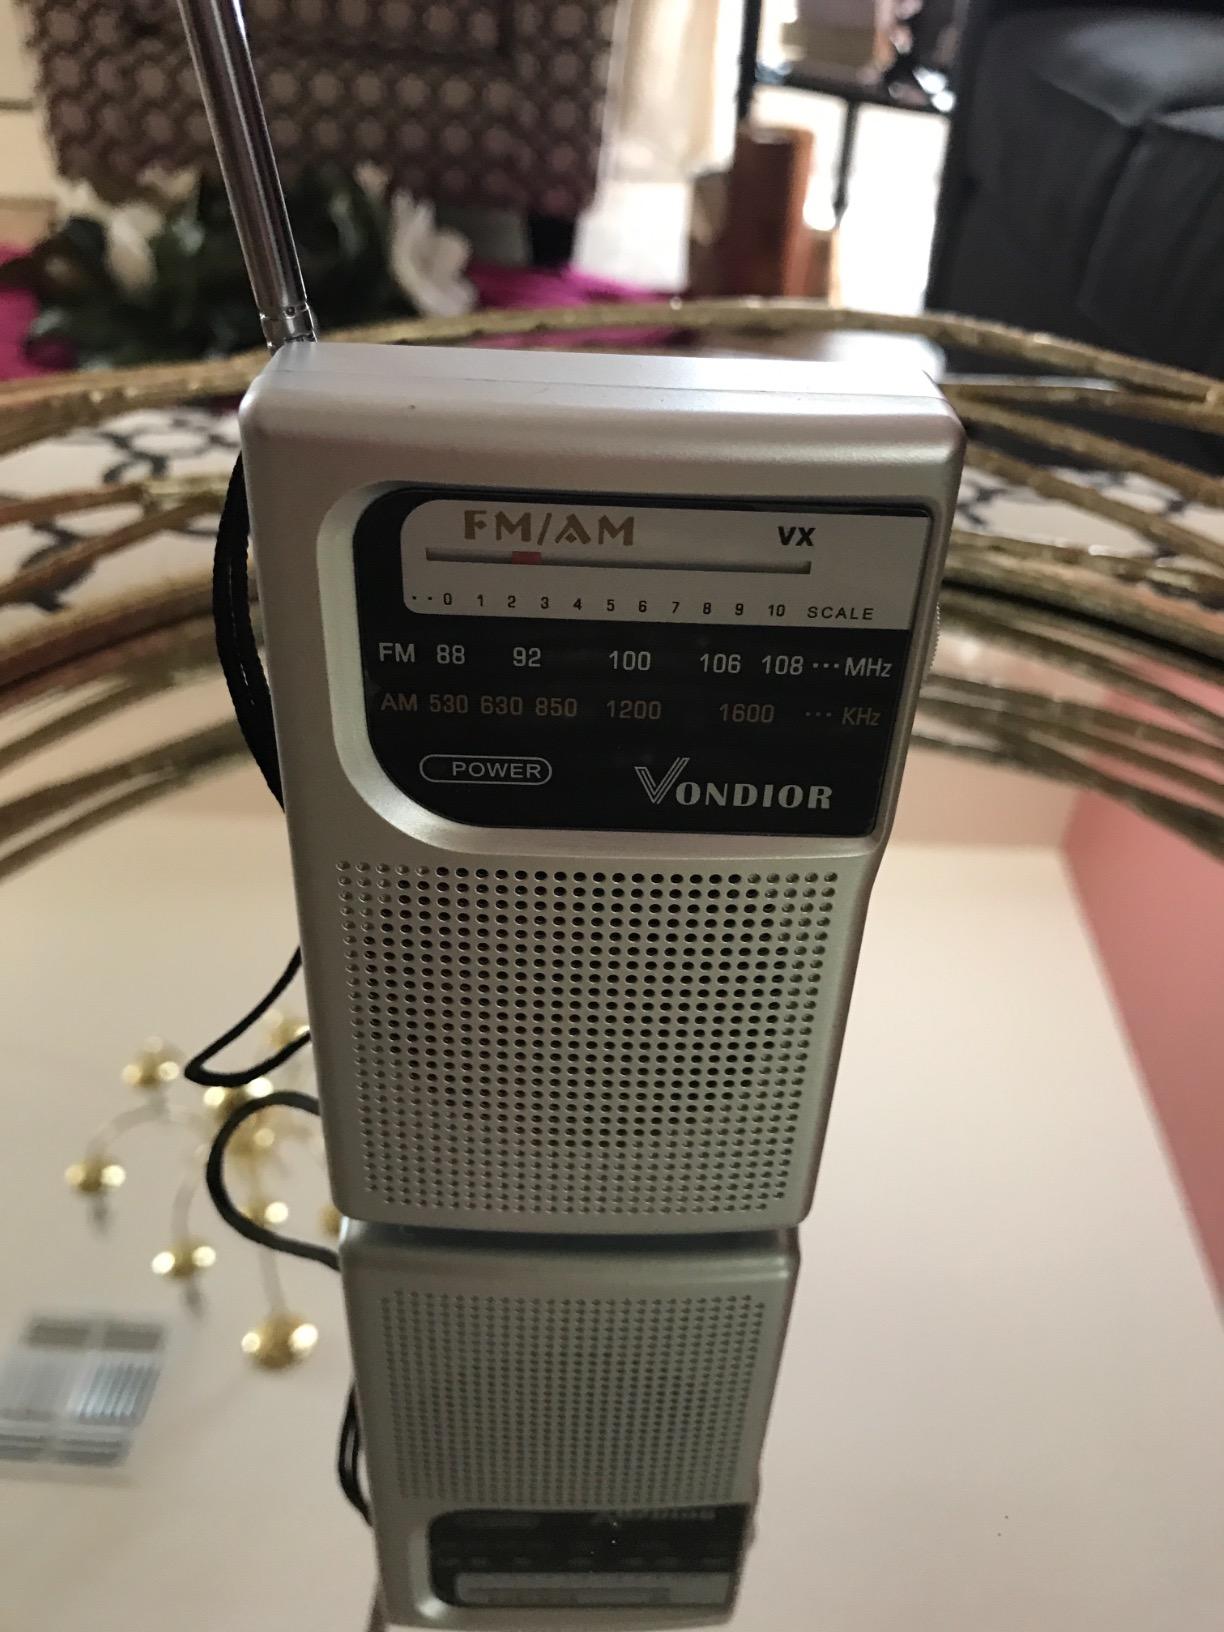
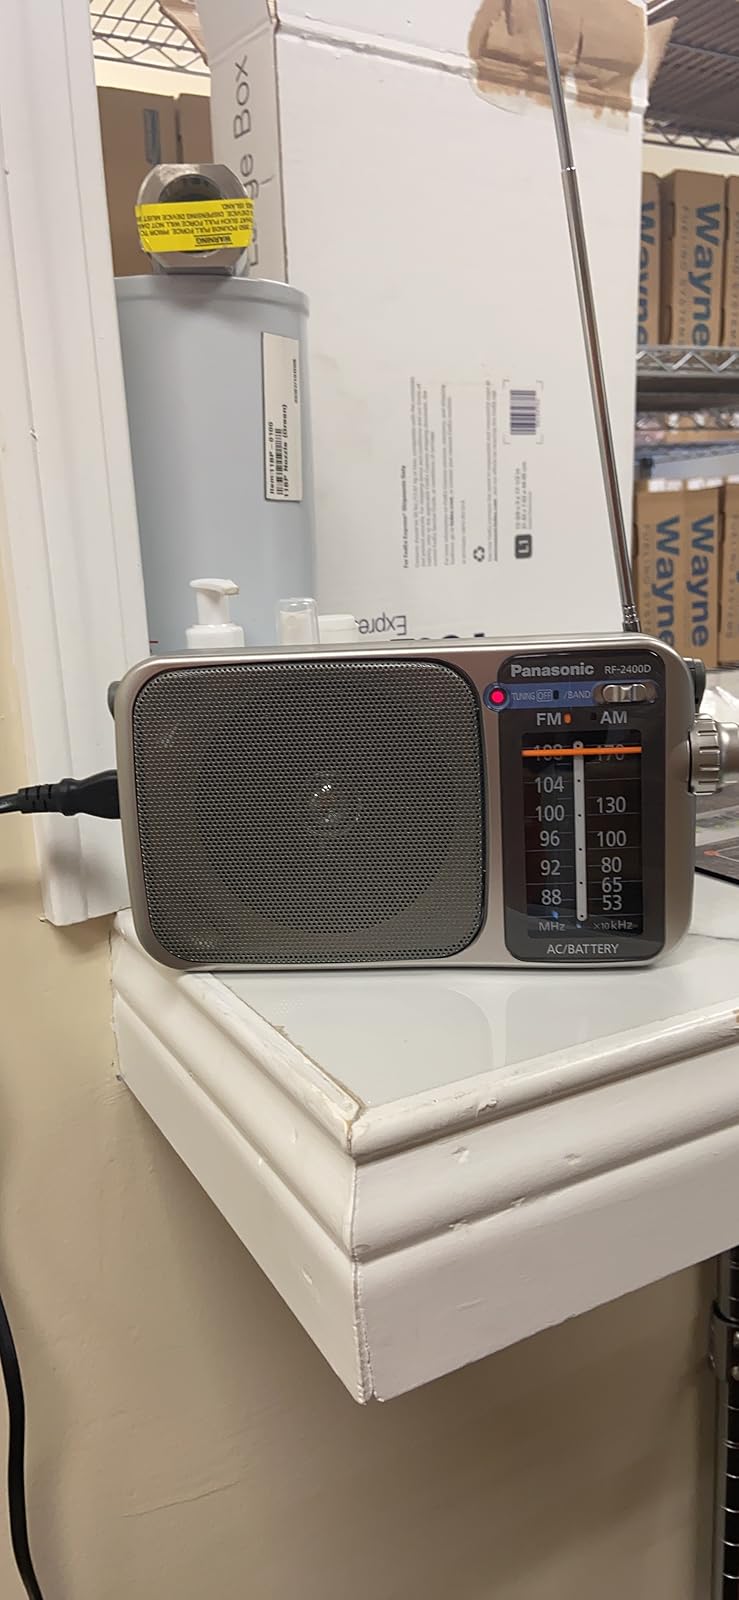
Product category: radio
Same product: no